Our Land (film)

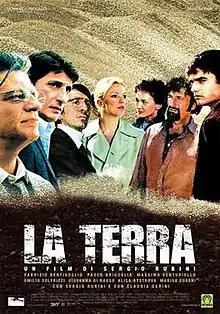
Theatrical release poster

Our Land (also known as "The Earth") is a 2006 Italian comedy-drama film written and directed by Sergio Rubini. The film was nominated for seven David di Donatello awards (including best film and best director), and for three Nastro d'Argento awards.